Cratfield

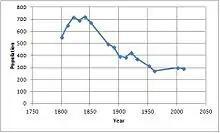

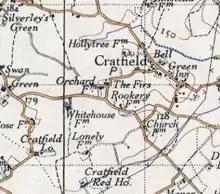

According to the 1831 occupation census in Cratfield, there were 22 professionals, 43 middling sorts, 103 servants and then 6 'others'. The 43 middling sorts were the middle class and meant that they were either craftsmen or farmers. In the case of Cratfield due to its open, arable land, most or all of them were small-scale farmers. To add to this, the 22 professionals that were in the area made up the upper class, whom would have employed a large number of the servants in the area.